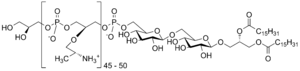
Un acide lipotéichoïque est un acide téichoïque lié à un diglycéride par une liaison ester. Les acides lipotéichoïques sont des constituants importants des parois bactériennes des bactéries à Gram positif. Ces organismes ont une membrane interne et, à l'extérieur de celle-ci, une couche de peptidoglycane pouvant atteindre 80 nm d'épaisseur.